IROC XVII

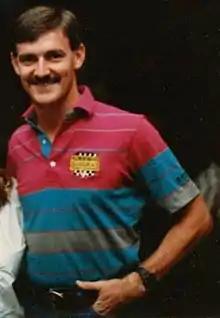
Davey Allison posthumously won the IROC XVII championship.

IROC XVII was the seventeenth year of IROC competition, which took place in 1993. It was the fourth and final year the Dodge Daytona was used in competition, and continued the format introduced in IROC VIII. Race one took place on the Daytona International Speedway, race two took place at Darlington Raceway, race three was held at Talladega Superspeedway, and race four ran at Michigan International Speedway. Davey Allison won the series championship posthumously after dying in a helicopter accident at the Talladega Superspeedway. With only one race remaining, Terry Labonte drove the final race, and the points from that race, applied to Allison's previous total, were enough to secure the championship. The winnings of $175,000 were placed in a trust fund for Allison's children.